Broughton High School (North Carolina)

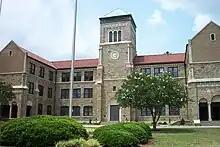
Front of Broughton High School, June 2007

Needham B. Broughton High School (commonly known as Broughton High School) is one of thirty-two high schools in the Wake County Public School System. It is located at 723 St. Mary's Street, Raleigh, North Carolina, United States. Broughton was named after businessman and politician, Needham B. Broughton, who contributed much to the public schools of the Raleigh area. Broughton is known for its castle-like stone facade design and tall bell tower. The architect was William Henley Deitrick.